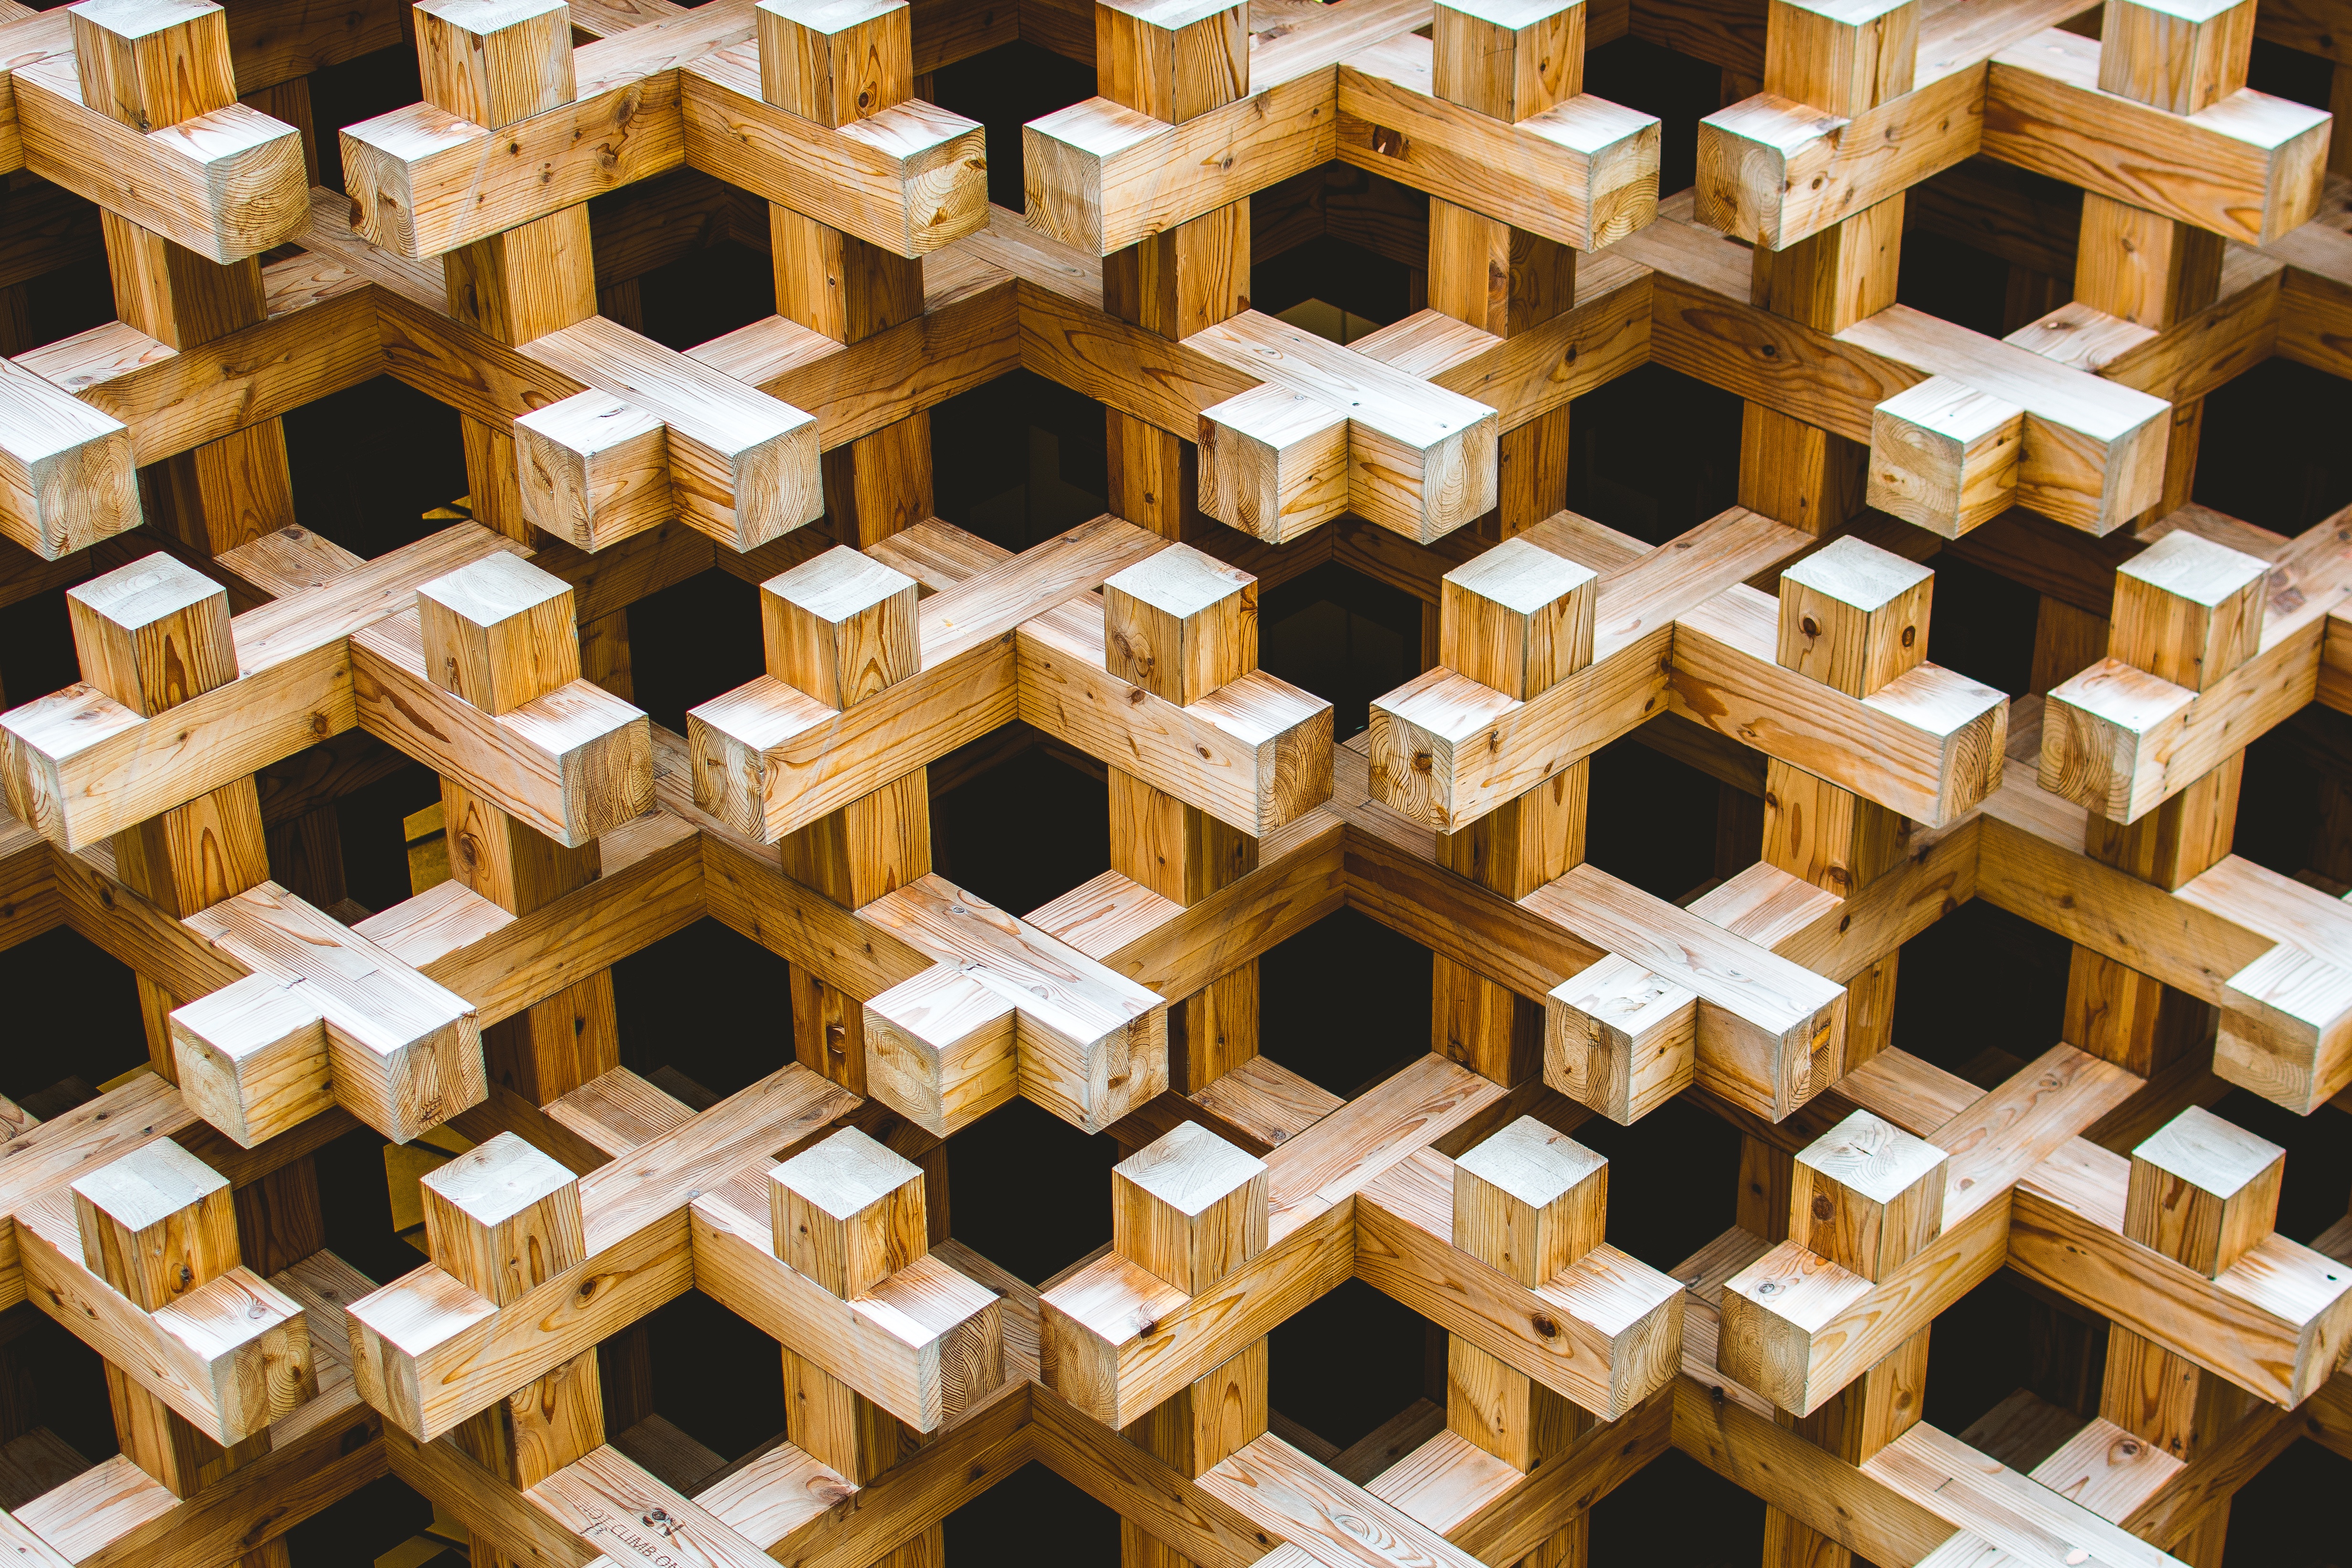
wood, floor, pattern, line, circle, art, design, symmetry, mosaic, shape, flooring